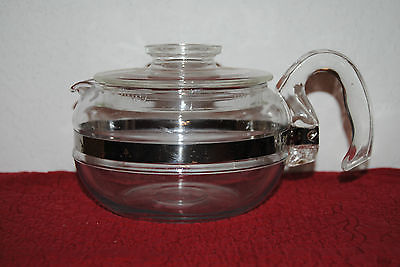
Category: kettle